Jharkhand

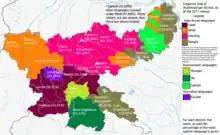

Climate of Jharkhand varies from Humid subtropical in the north to tropical wet and dry in the south-east. The main seasons are summer, rainy, autumn, winter and spring. The summer lasts from mid-April to mid-June. May, the hottest month, characterised by daily high temperatures around and low temperatures around . The southwest monsoon, from mid-June to October, brings nearly all the state's annual rainfall, which ranges from about in the west-central part of the state to more than in the southwest. Nearly half of the annual precipitation falls in July and August. The winter season lasts from November to February. The temperatures in Ranchi in December usually vary from . Spring season lasts from mid-February to mid-April.